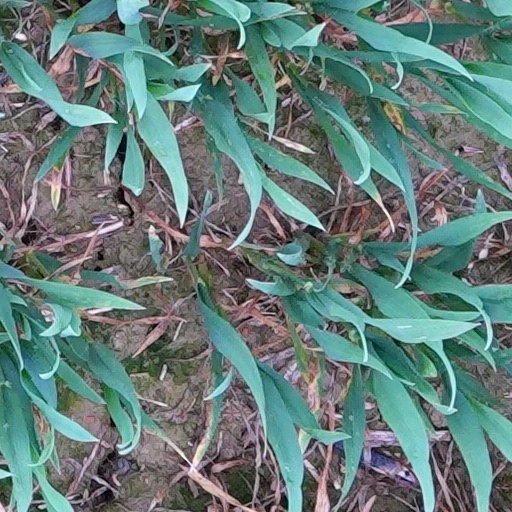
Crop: wheat